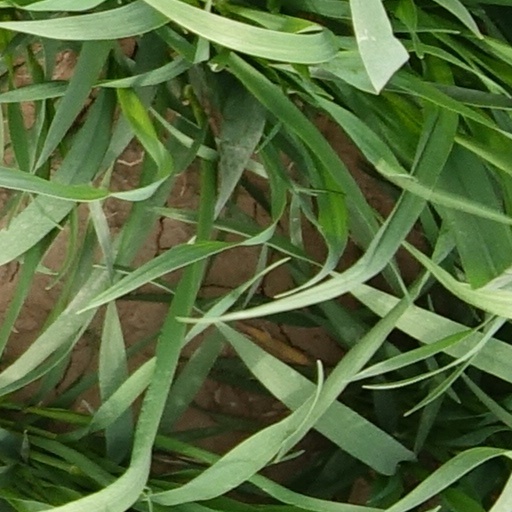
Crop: wheat